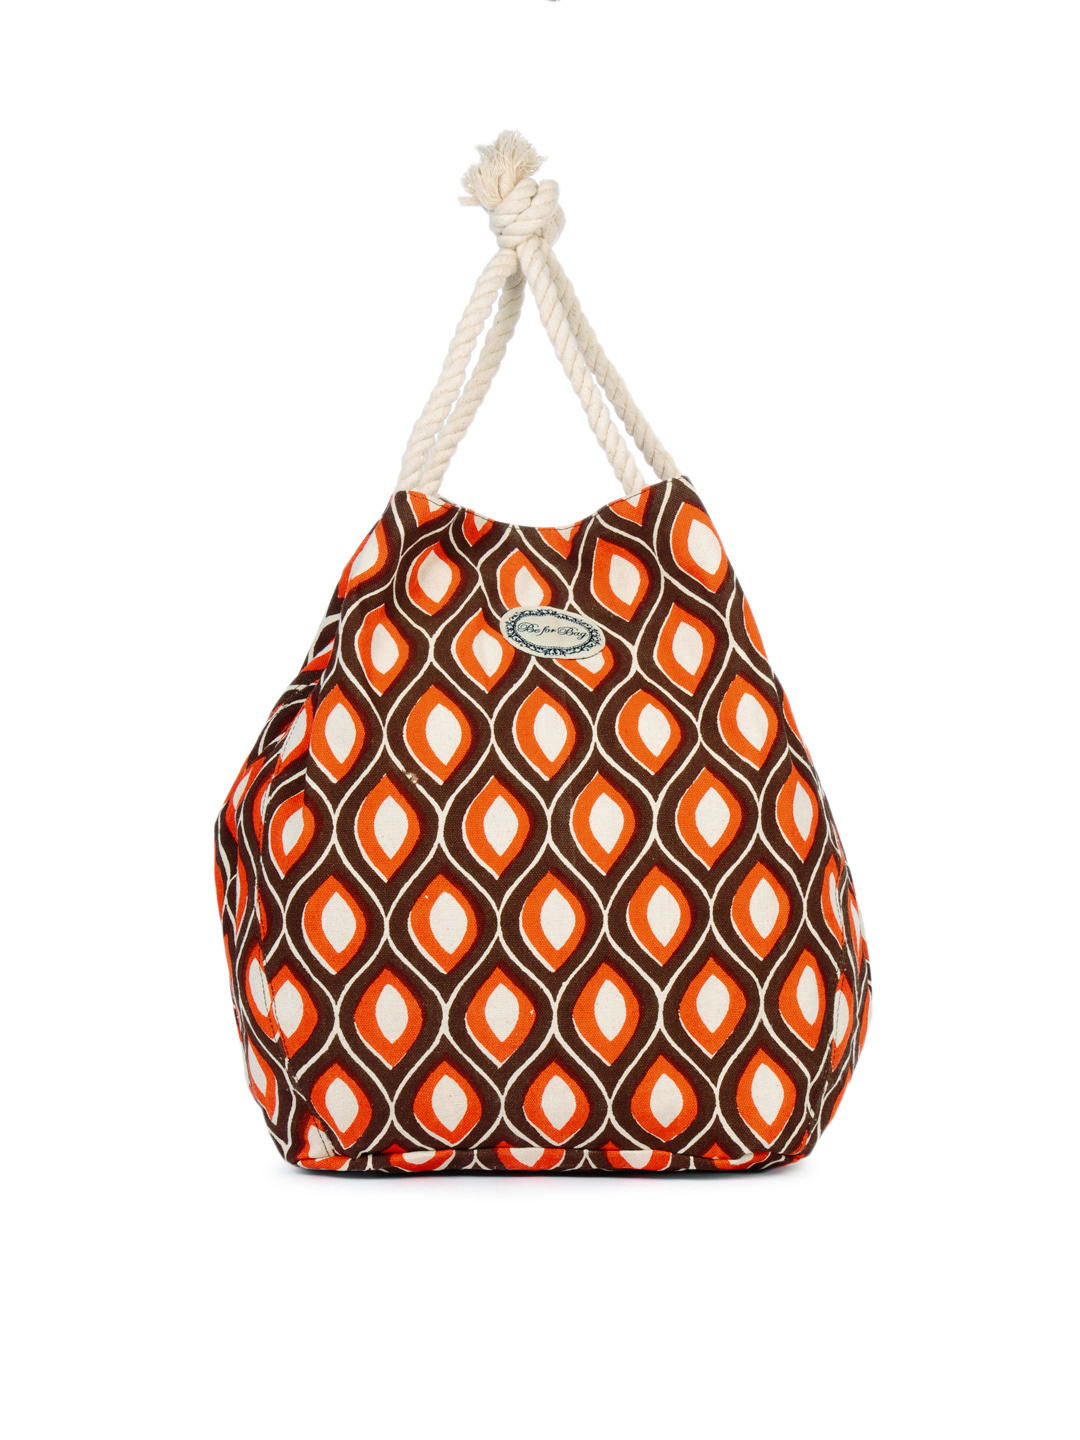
Be For Bag Women Zoli Brown Bag
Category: Accessories / Bags / Handbags
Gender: Women
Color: Brown
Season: Summer 2015
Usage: Casual